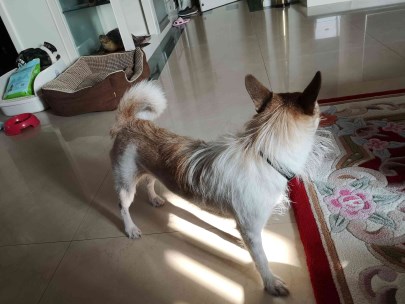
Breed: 3336-n000121-chinese_rural_dog